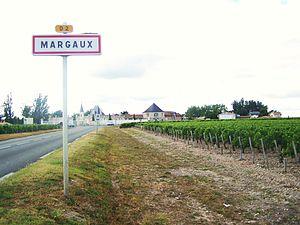
Panneau d'accueil de la commune de Margaux (commune viticole du Bordelais productrice du Château-Margaux) entourée de ses vignes.
Margaux est une ancienne commune du Sud-Ouest de la France à présent commune déléguée de la commune nouvelle de Margaux-Cantenac, située dans le département de la Gironde en région Nouvelle-Aquitaine. Cette ville fait partie des célèbres vignobles du Médoc, de réputation internationale.
Le margaux est un vin rouge français d'appellation d'origine contrôlée produit autour de la commune de Margaux dans le Médoc, une des subdivisions du vignoble de Bordeaux.